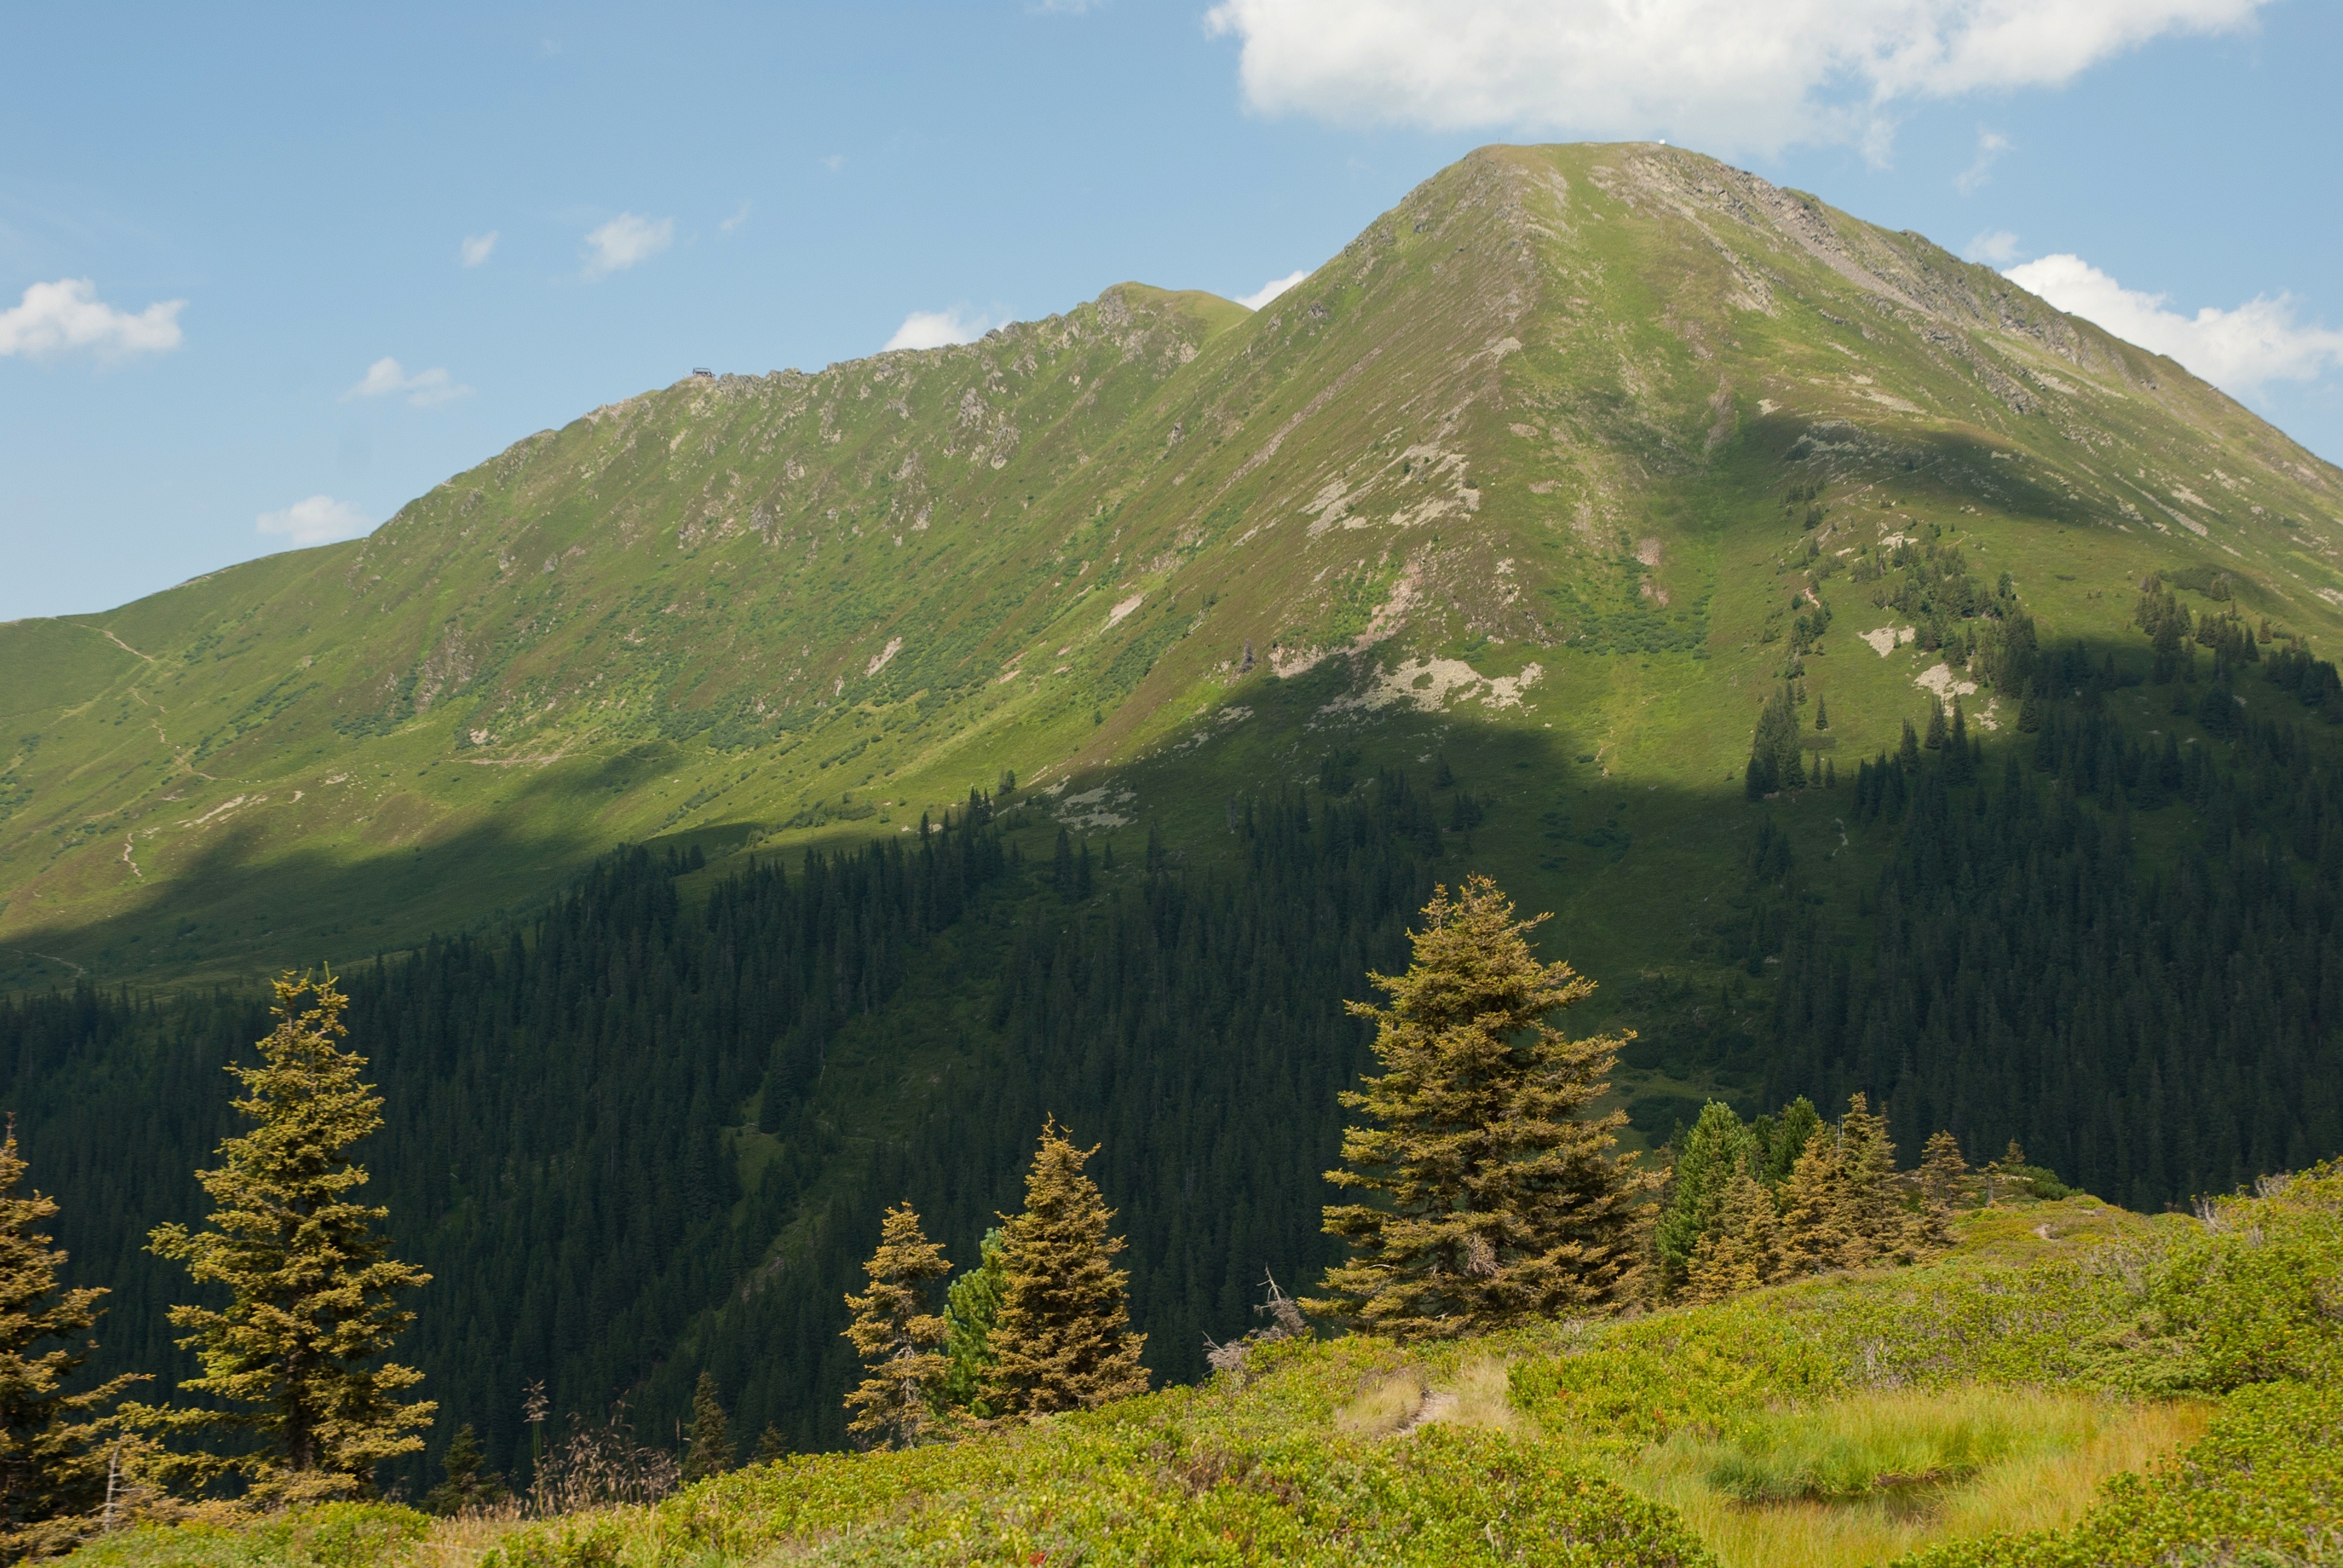
landscape, tree, nature, forest, wilderness, walking, mountain, sky, meadow, hill, lake, valley, mountain range, summer, spring, scenic, autumn, highland, ridge, summit, austria, trees, woods, outside, clouds, alps, grassland, ravine, plateau, vista, fell, habitat, loch, ecosystem, rural area, landform, mountain pass, geographical feature, mountainous landforms